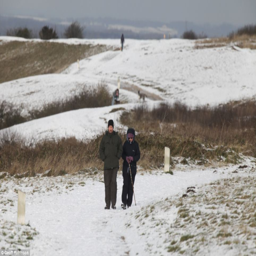
rambling : walkers brave the bitter cold this morning